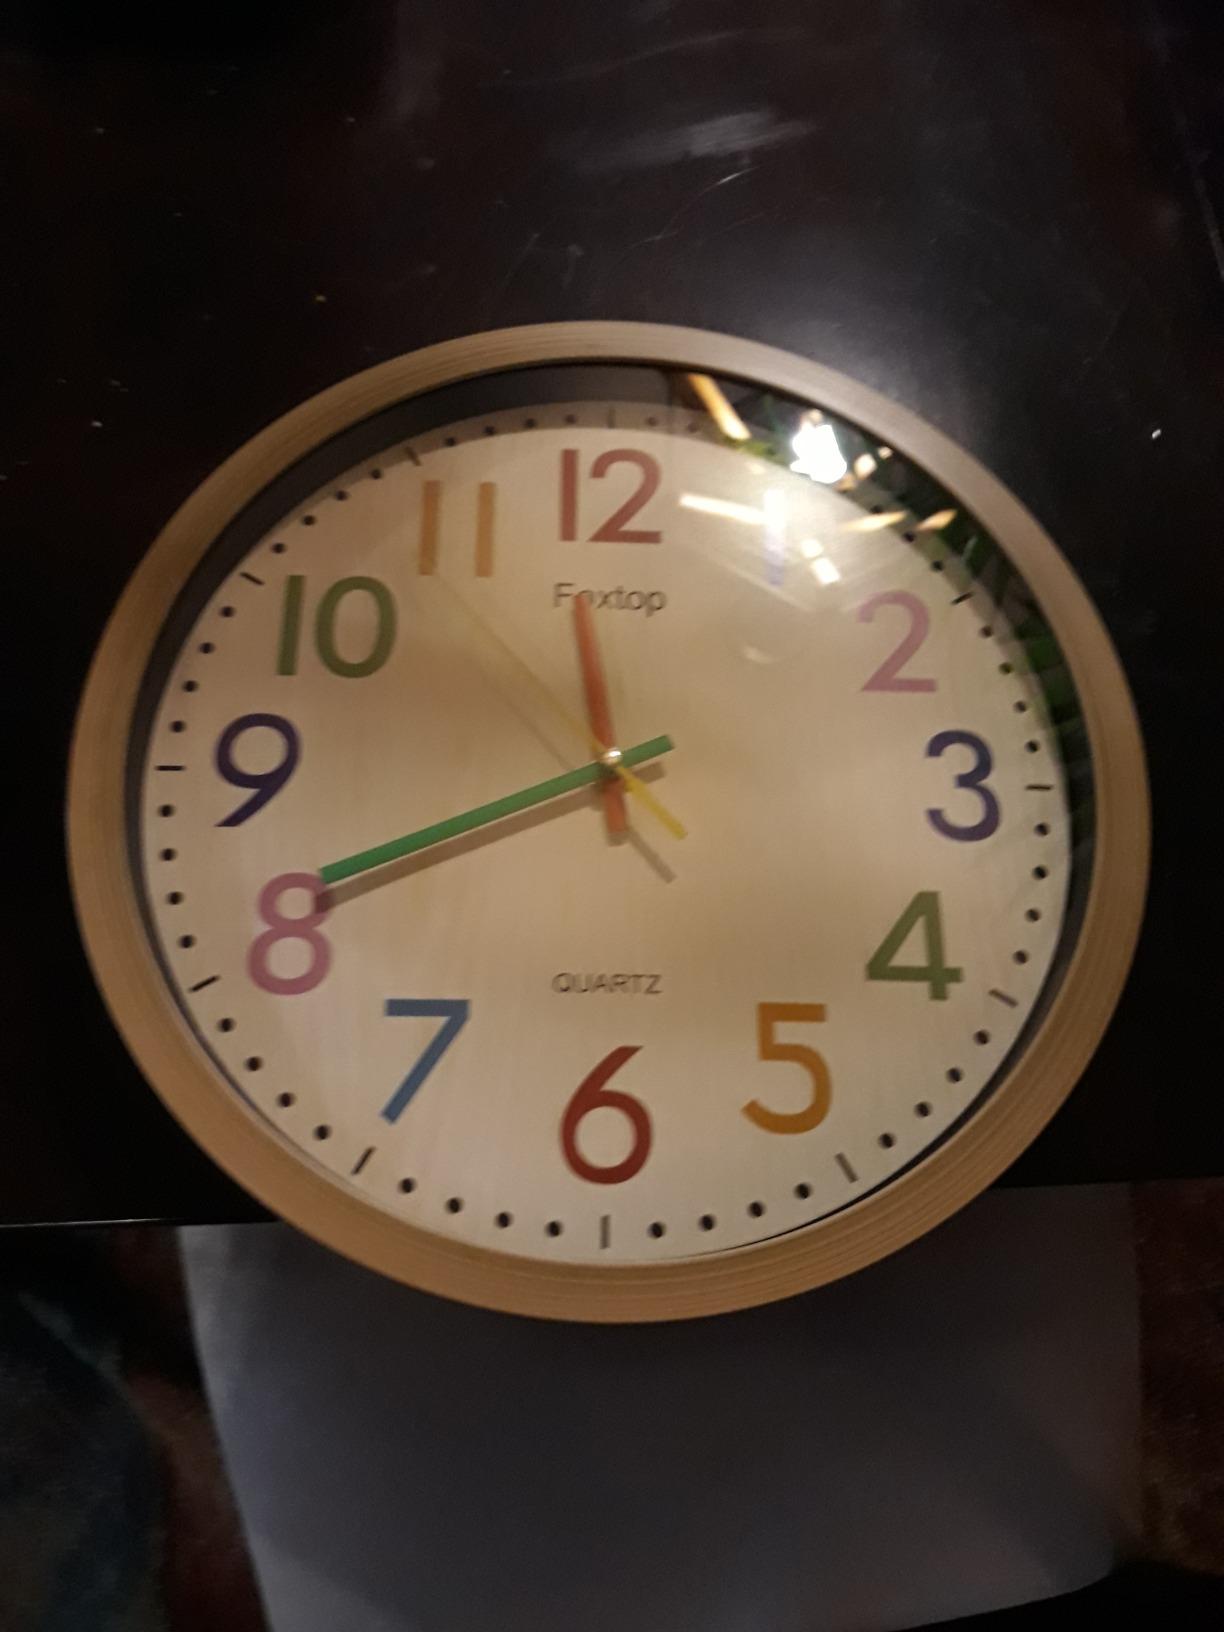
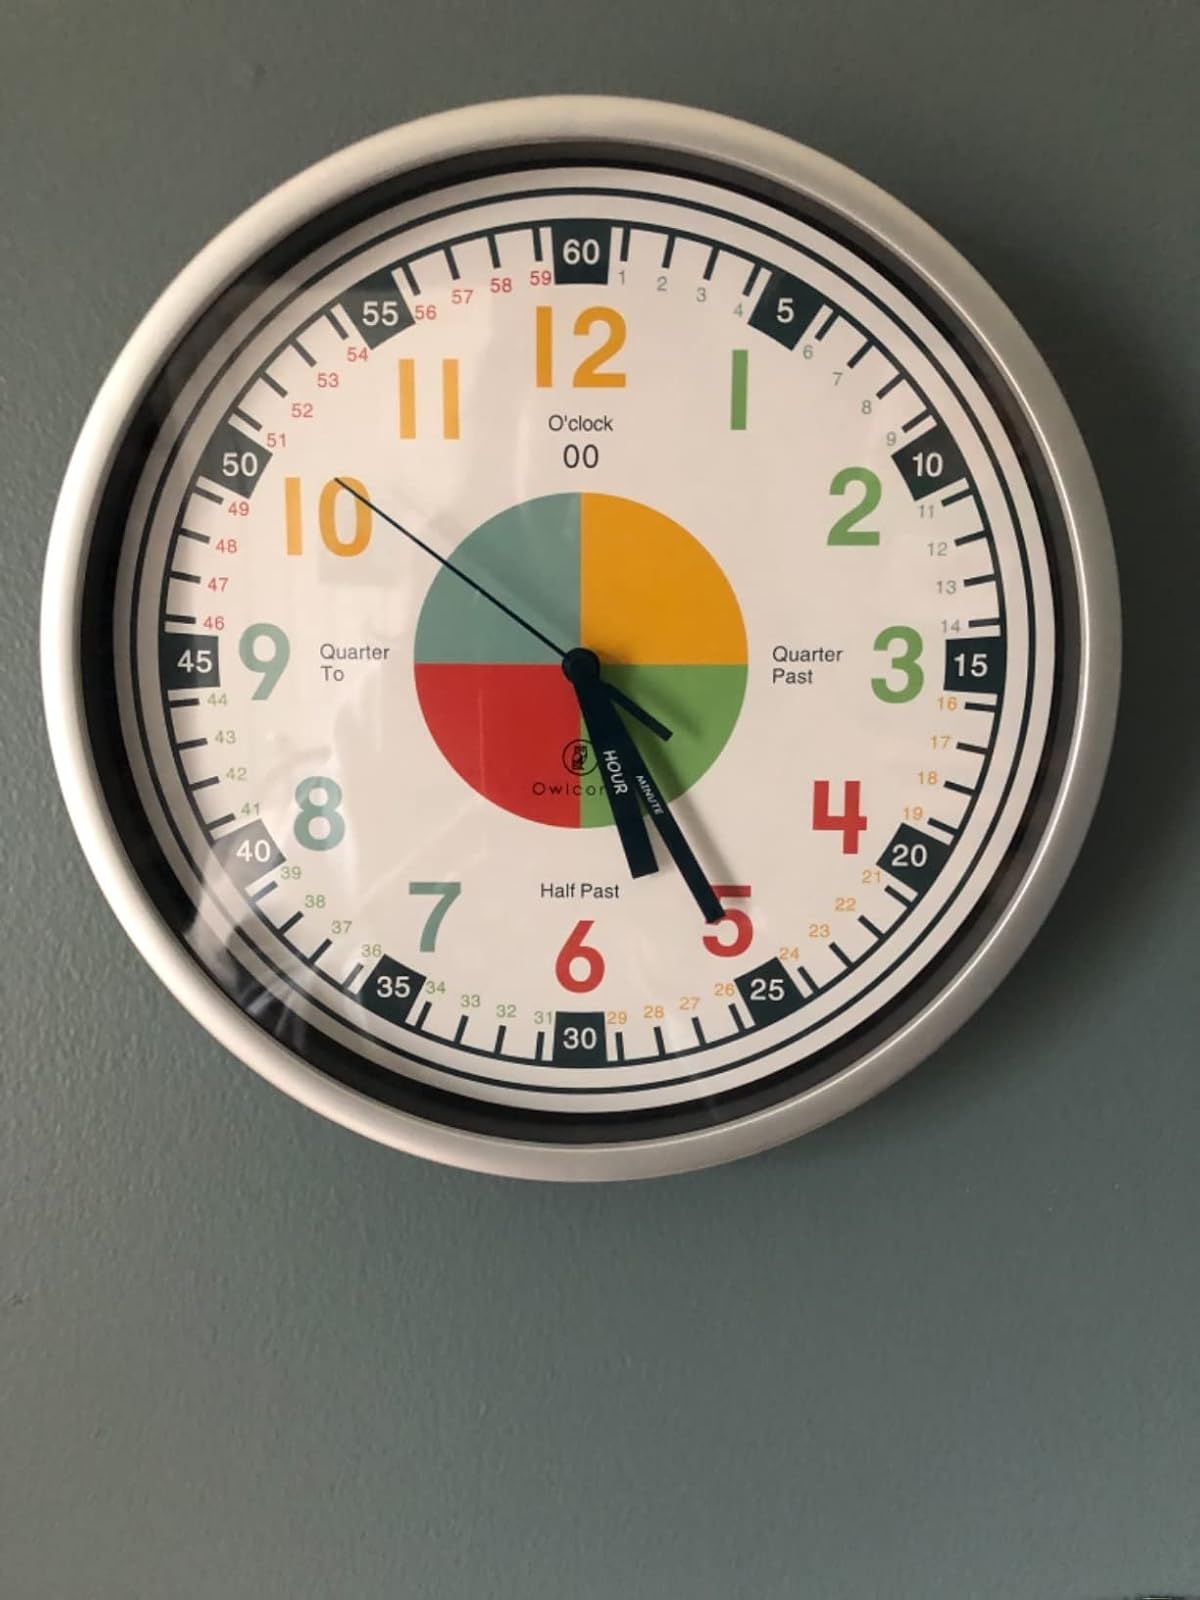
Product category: clock
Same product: no